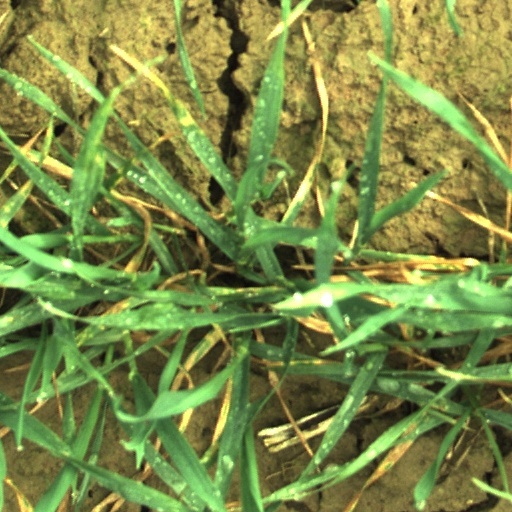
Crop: wheat